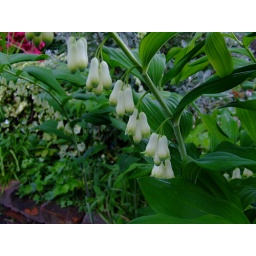
Pretty little white and green bell shaped flowers...grown in gardens and in the wild...these were at my parents..